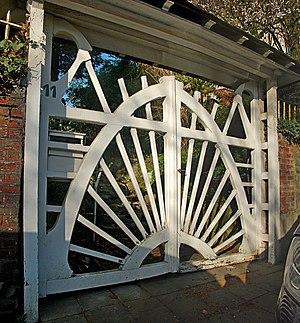
Belgique - Bruxelles - Watermael - William Jelley - Villa Art nouveau - Avenue des Taillis 11 - Portail
William Jelley ou Guillaume Émile Victor Jelley est un architecte, peintre, sculpteur et poète belge de l'époque Art nouveau.